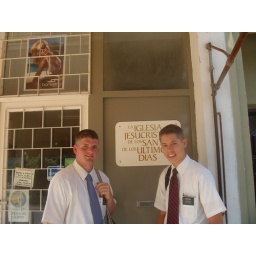
the church in Las Heras.. the door leads to a hall then to a house